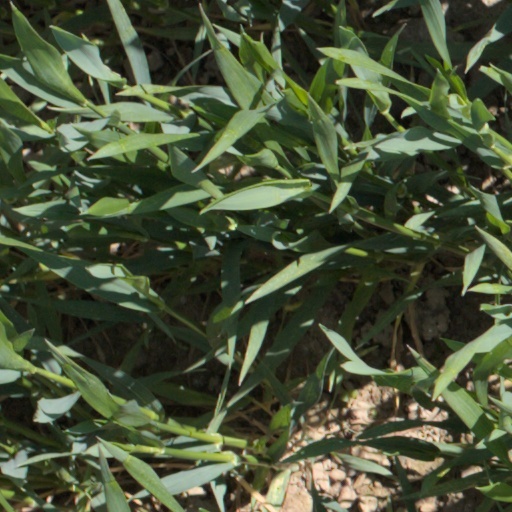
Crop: wheat